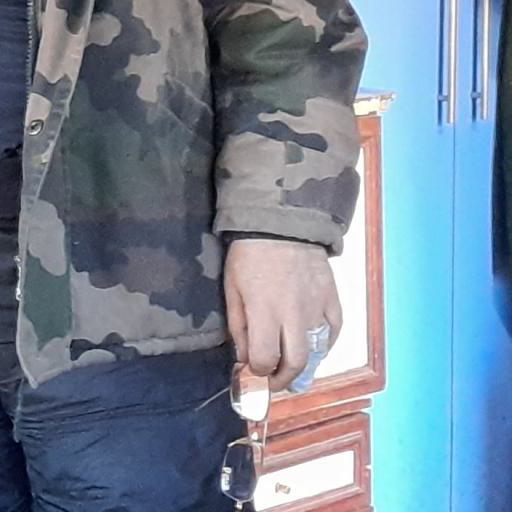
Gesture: no_gesture